Cedar Key Museum State Park

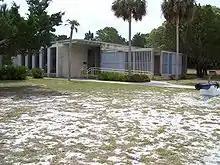
Cedar Key State Museum building

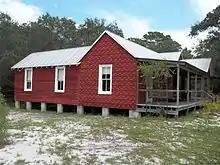
The Whitman House

Cedar Key State Museum is an Florida State Park located at 12231 SW 166th Court, Cedar Key, Florida. The museum displays items collected by Saint Clair Whitman, a local resident who established the first museum in his home. His collection included such items as sea shells and Indian artifacts. The museum displays these as well as dioramas depicting life around Cedar Key and contains a large collection of related historical information.